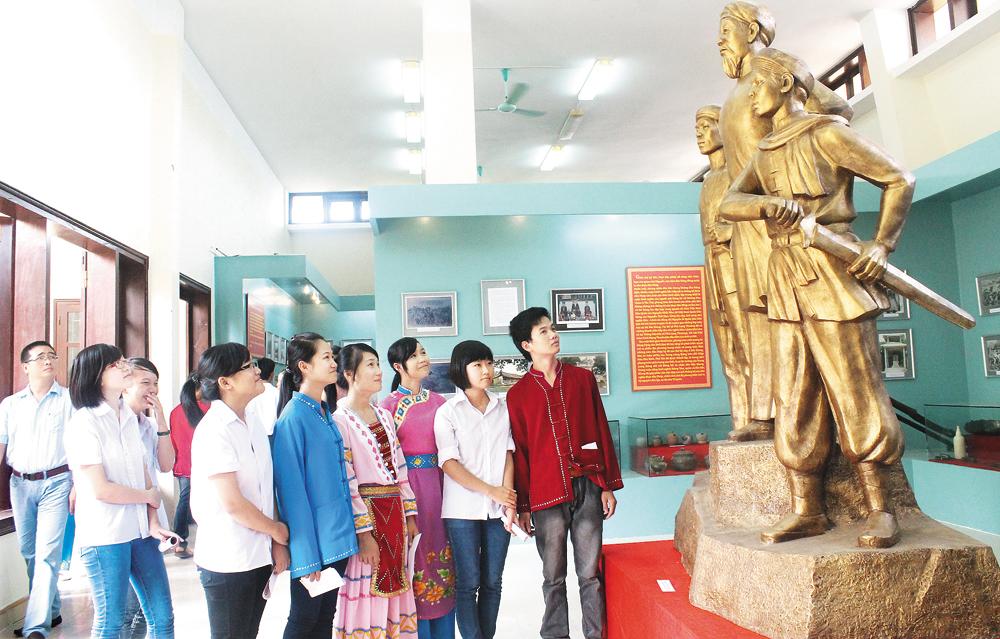
nhóm người đang nhìn vào những bức tượng vàng có hình người